Michael Steinhardt

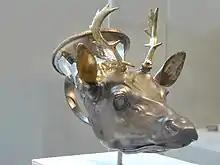
A Stag's Head Rhyton, dating to 400 B.C.E., first appeared without provenance on the international art market after looting in Milas, Turkey. In March 1993, Steinhardt loaned the Stag's Head Rhyton to the Met, where it remained until the D.A.'s office applied for and received a warrant to seize it in 2021.

"Forbes Magazine" reported Steinhardt's net worth at US$1.1 billion as of October 2018. The Steinhardt School of Culture, Education and Human Development at New York University bears his name in recognition of two $10 million donations. After 2018 sexual harassment allegations against Steinhardt, the student government at the school called for removal of the philanthropist’s name; a call which was renewed after his 2021 deal with the Manhattan District Attorney about Steinhardt's 180 stolen antiquities.